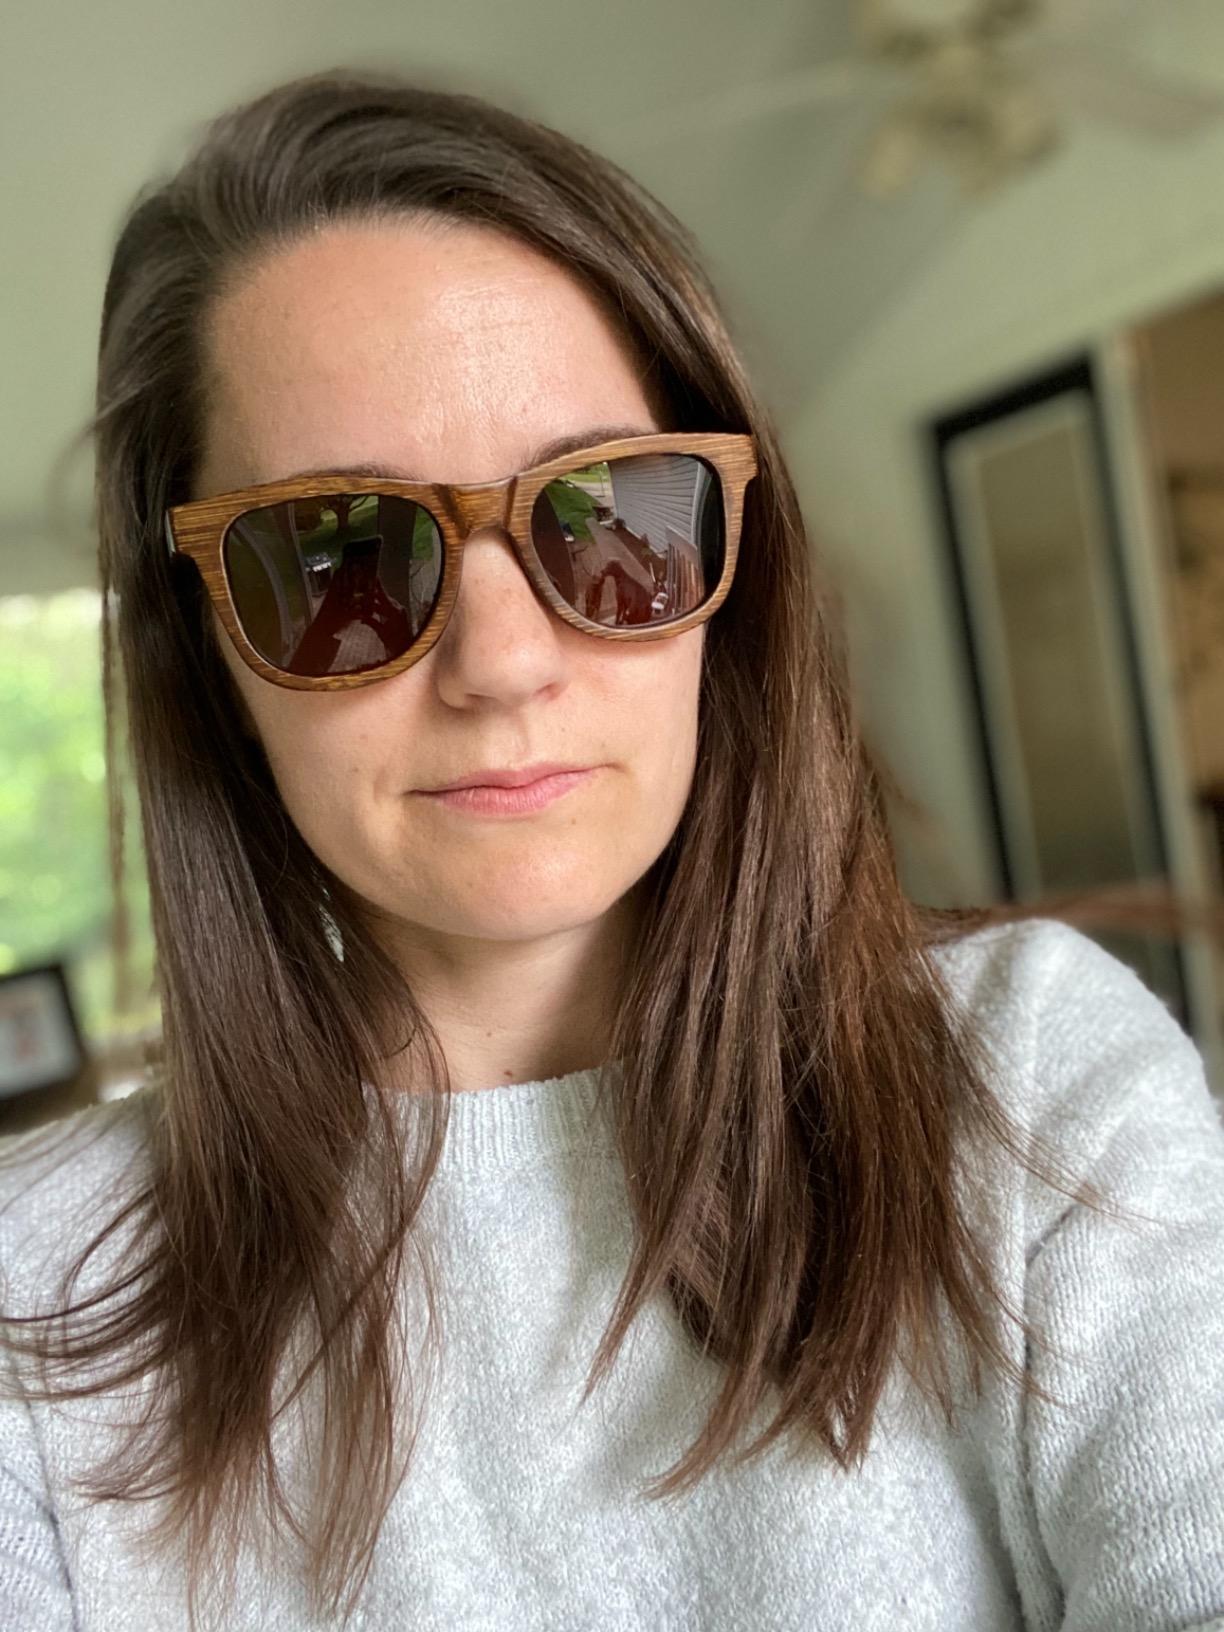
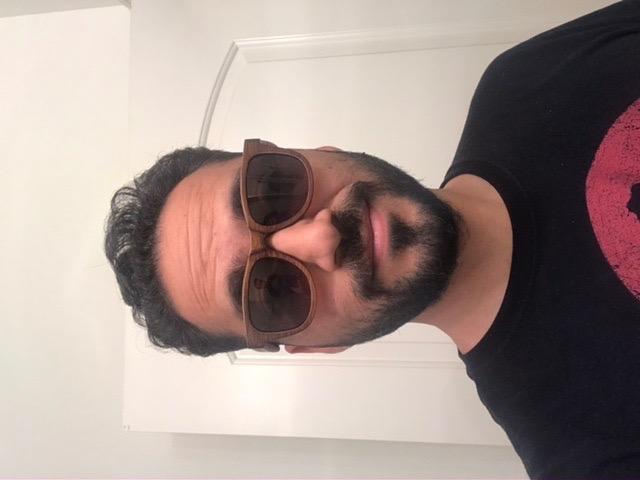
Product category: accessories_sunglasses
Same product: yes